Bridge of Toledo (Madrid)

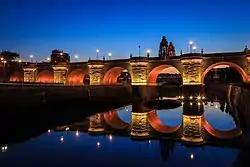
The bridge of Toledo at night (2013)

The Bridge of Toledo (Spanish: "Puente de Toledo") is a bridge located in Madrid, Spain. It was built in a Baroque style between 1718 and 1732 by architect Pedro de Ribera and spans the Manzanares River, linking the Pyramids roundabout on the east bank with Marqués de Vadillo Square on the west bank.